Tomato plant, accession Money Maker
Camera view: horizontal (90 deg, fisheye); turntable rotation: 150 degrees
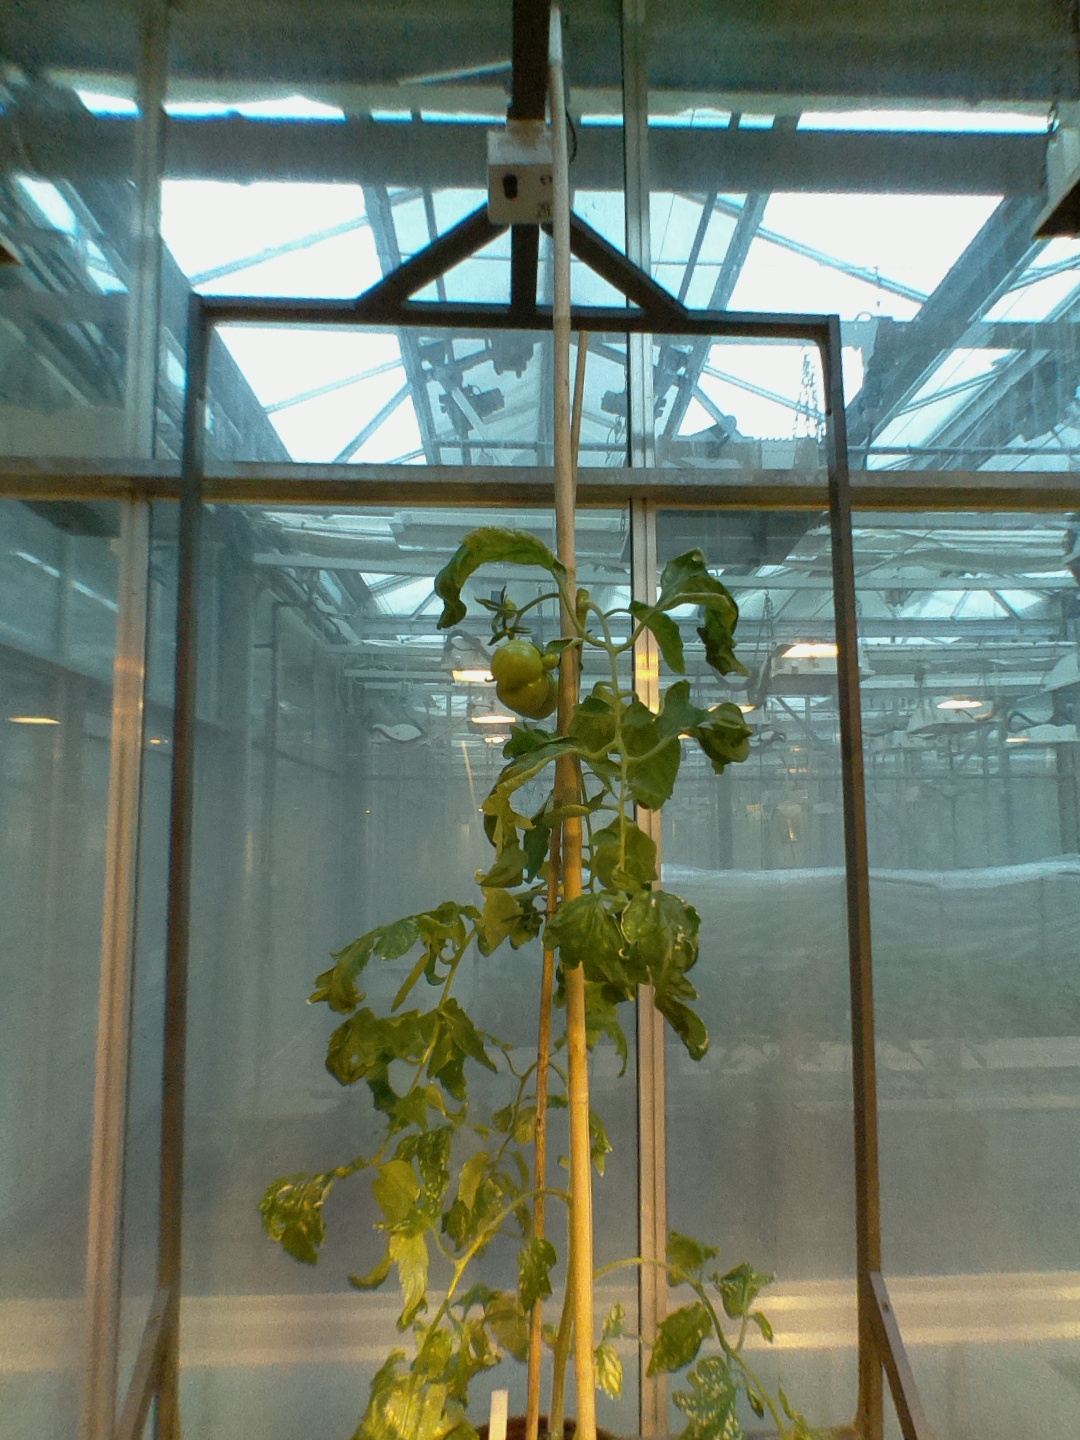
BBCH growth stage 75: 50%-60% of final fruit size